Sergio Scariolo

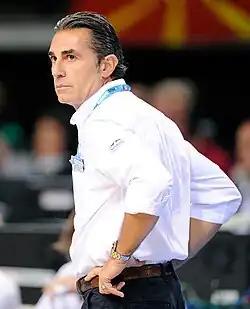
Sergio Scariolo at EuroBasket 2011

Sergio Scariolo (born 1 April 1961) is an Italian professional basketball coach who is the head coach of the senior Spain national team and Real Madrid of the Liga ACB and the EuroLeague. Having won four EuroBasket championships and a World Cup at the head of Spain, Scariolo is one of the most successful coaches in the history of international competitions, and according to many players, journalists and commentators, he is regarded as the greatest national team coach of all time.